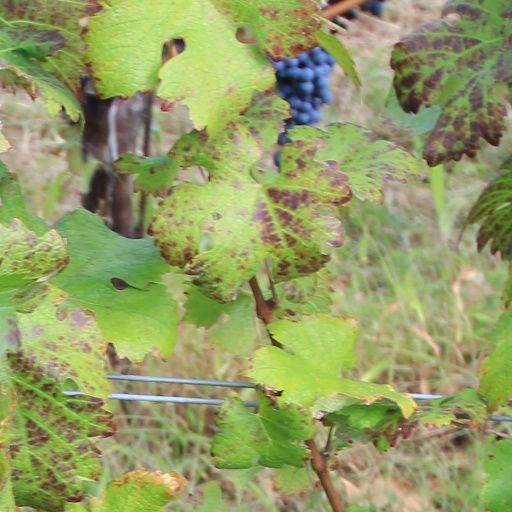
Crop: grape